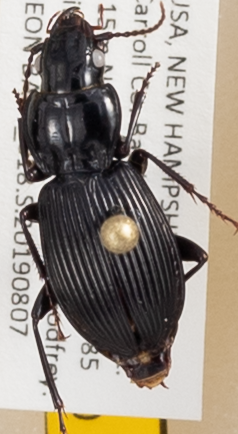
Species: Pterostichus coracinus
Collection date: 2019-08-07
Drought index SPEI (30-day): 0.264
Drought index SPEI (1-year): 1.13
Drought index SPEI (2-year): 0.88